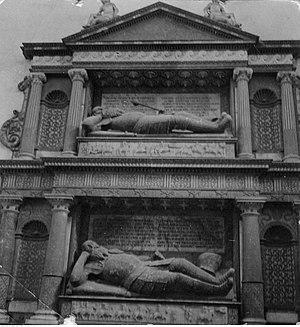
Mikołaj Sieniawski, membre de la noble famille polonaise Sieniawski, hetman puis grand hetman de la Couronne.